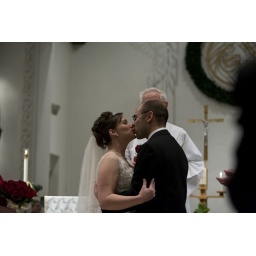
The girls think kissing is really funny. They've been running around the house kissing things saying &amp;quot;Daddy, I married the dog!&amp;quot;